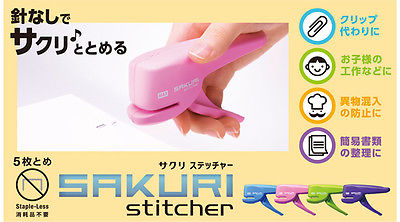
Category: stapler